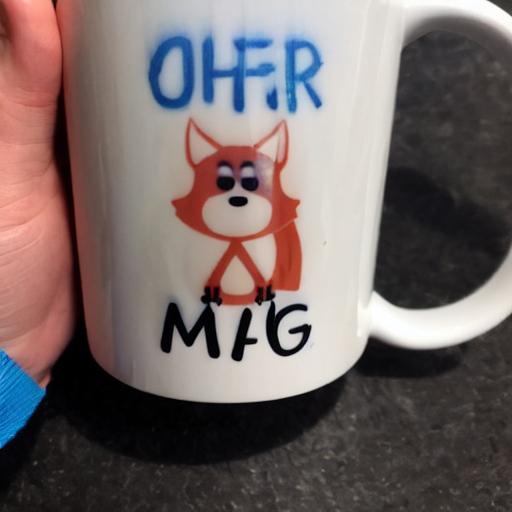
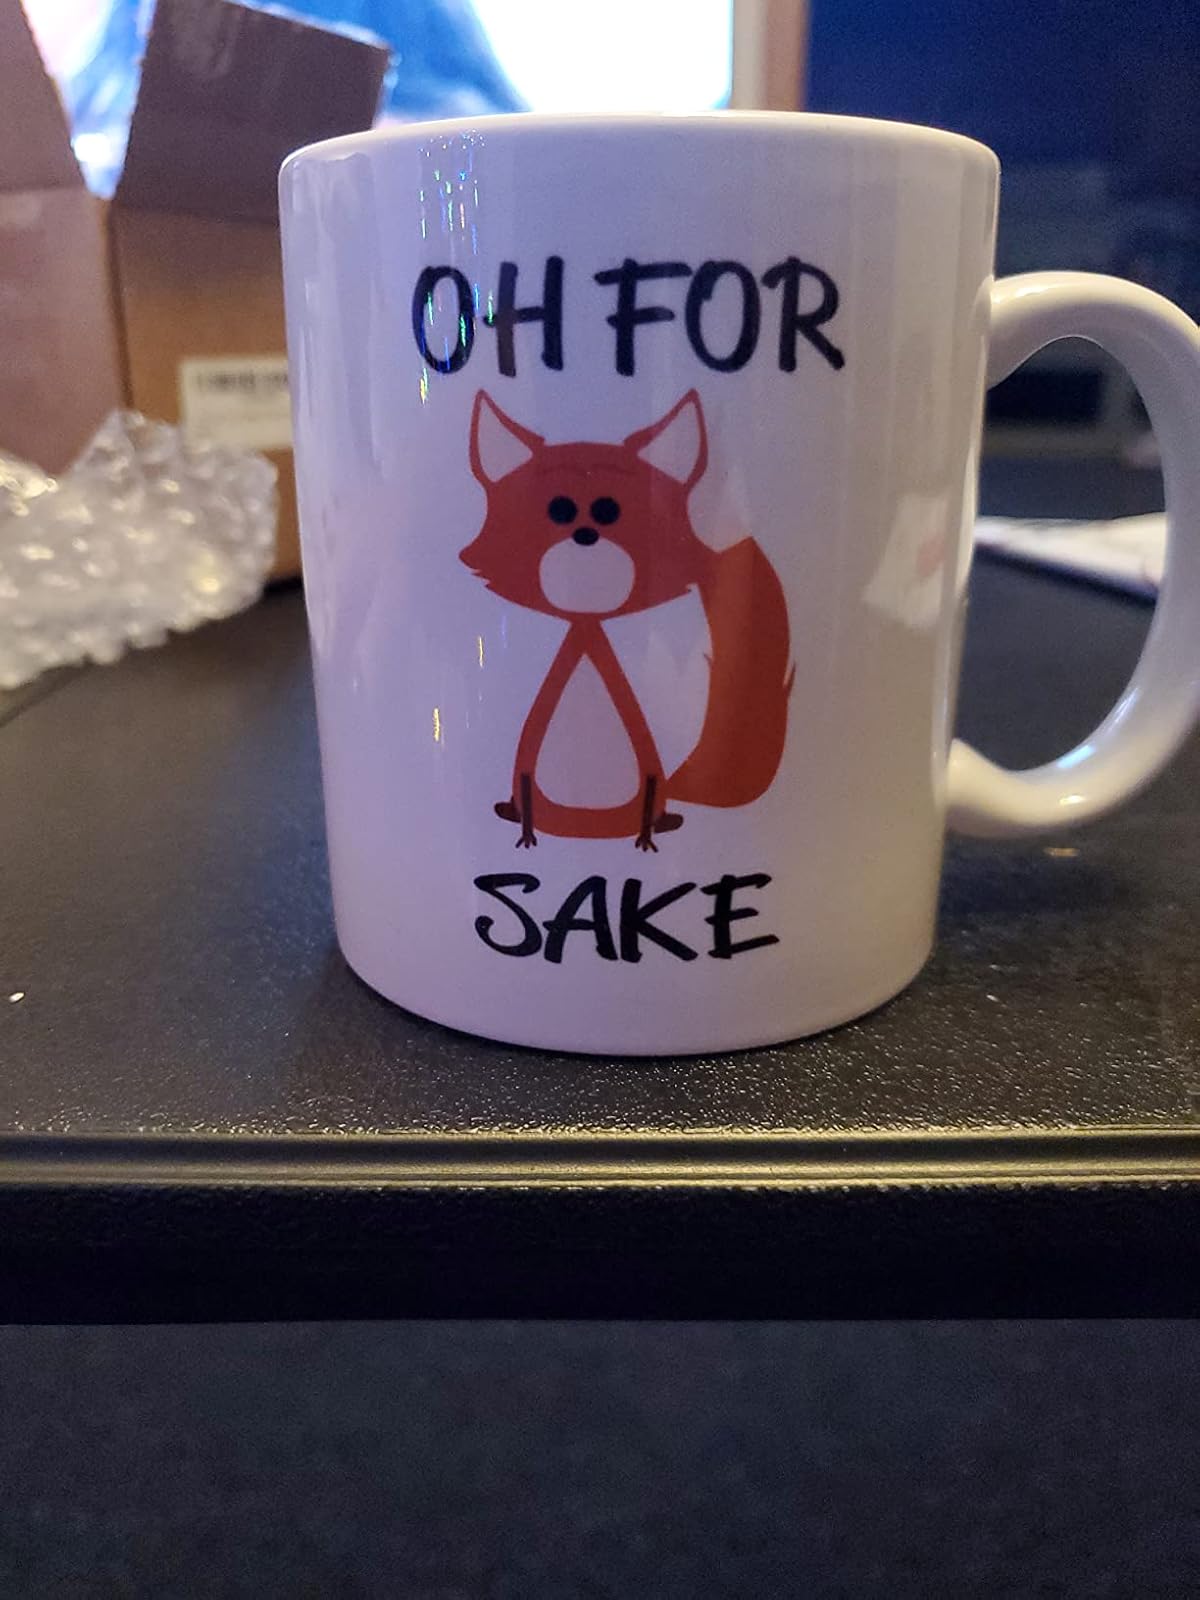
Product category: items_mug
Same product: no